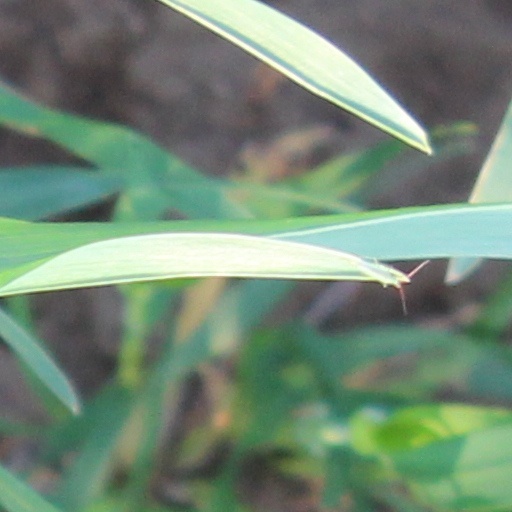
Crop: wheat